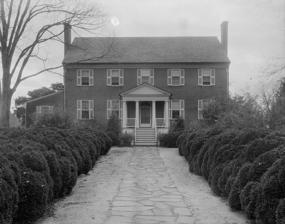
Building: Dan's Hill
Country: United States of America
Year built: 1833
Historic house in Virginia, United States United States historic place Dan's Hill U.S. National Register of Historic Places Virginia Landmarks Register Dan's Hill, Carnegie Survey of the South, 1930s Show map of Virginia Show map of the United States Location 4 mi. (6.4 km) W of Danville, near Danville, Virginia Coordinates 36°35′17″N 79°28′48″W / 36.58806°N 79.48000°W / 36.58806; -79.48000 Area 93 acres (38 ha) Built 1833 ( 1833 ) Built by Dejarnett, James Architectural style Federal NRHP reference No. 79003067 VLR No. 108-5066 Significant dates Added to NRHP May 30, 1979 Designated VLR October 17, 1978 Dan's Hill is a historic home located near Danville in Pittsylvania County, Virginia .  It was built in 1833, and is a 2 + 1 ⁄ 2 -story, five bay Federal style brick dwelling.  It has a double pile, central-hall plan and a gable roof.  Also on the property are the contributing kitchen building, a dairy, a gazebo, an orangery , a privy , smokehouses , and a spinning house. It was listed on the National Register of Historic Places in 1979. References